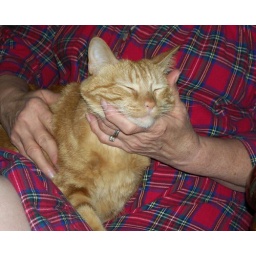
Pumpkin in her once in a blue moon lap cat mood.